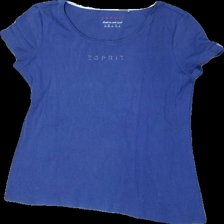
View: front
Type: T-shirt
Category: Ladies
Brand: Esprit
Colors: Blue
Material: 100% Cotton
Pattern: Other
Cut: Regular, C-collar
Size: XXL
Season: All
Price range: <50
Recommended usage: Recycle
Description: washed out